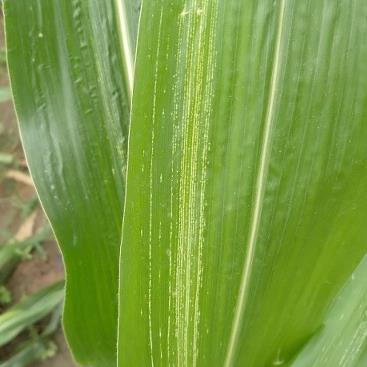
Crop: Maize
Condition: stripe-d